Mudgal

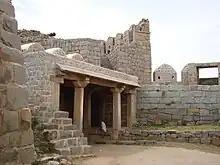
Mudgal fort.

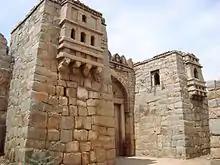
Mudgal fort.

The most important place of interest at Mudgal is the fort. In the construction of the fort at Mudgal, advantage was taken of a hillock on the top of which were built houses of the royalty and a wall with bastions. The outer fortifications of Mudgal cover an area of half a square mile. The outer fort has a wide moat, which is filled with water. The width of the moat varies, being as much as 50 yards at several places. Behind the moat, there is a scarp with a row of bastions and after that, a narrow covered passage and adjoining it the counter scarp with very massive bastions. From the arrangement of the existing fort, it is apparent that the fort was rebuilt after the invention of guns. The courses of masonry at several places are of Hindu style, but the arch-shaped parapet is of Muslim design. The moat and the row of bastions together offer a pleasing view.